2008 Mauritanian coup d'état

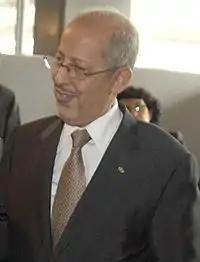
President Abdallahi

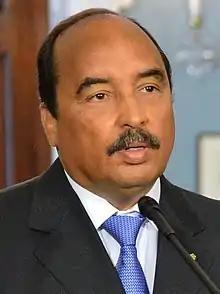
General Aziz

Early in the morning of August 6, Abdallahi announced that he was firing several senior army officers, and at 9:20 a.m. he was seized and captured from his home by members of the Presidential Security Battalion (BASEP for "Bataillon de la sécurité présidentielle") in a military coup.